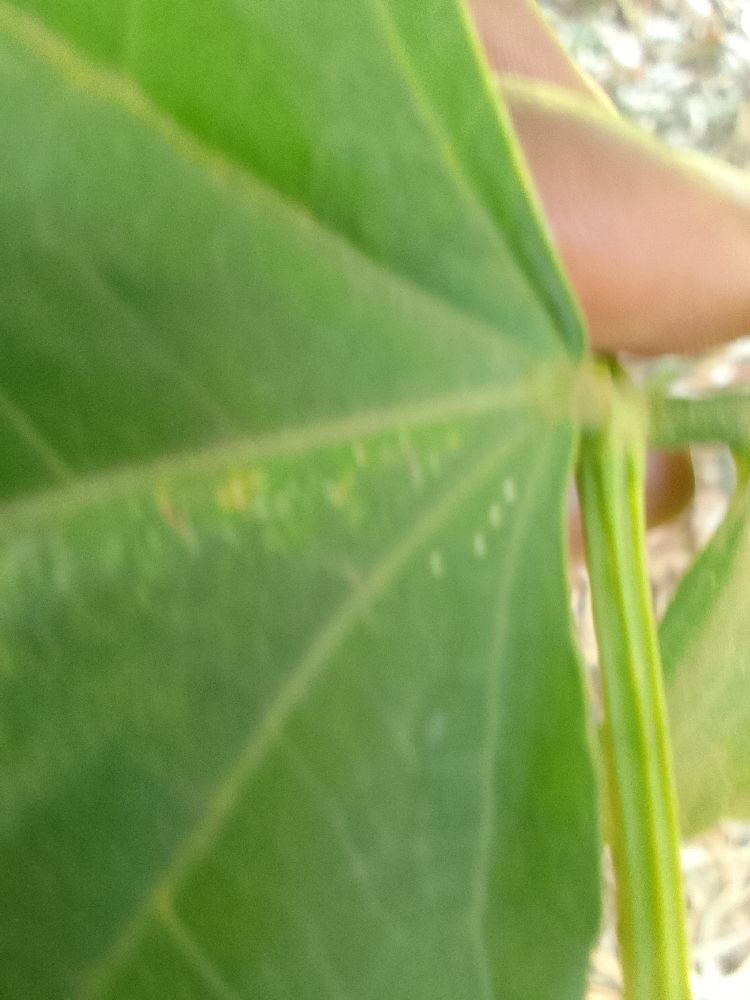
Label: healthy